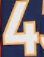
Number: 4